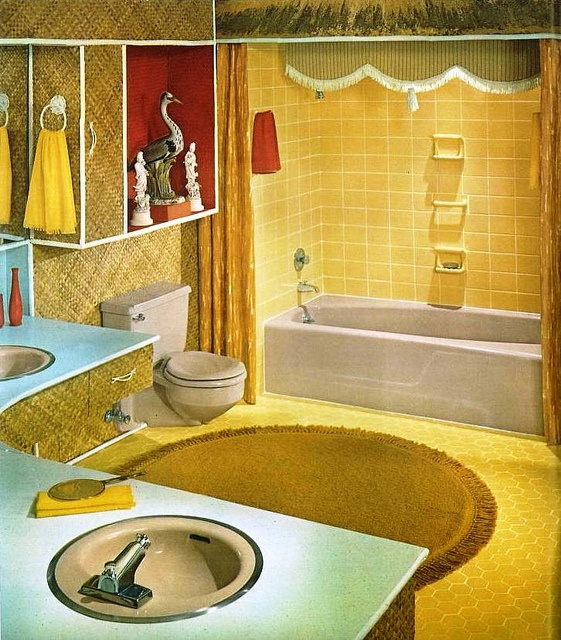
A bright bathroom with bathtub, toilet and two sinks.
A bathroom with a sink, bathtub and other bathroom accessories.
a bathroom with a sink and a toilet and a tub
A white tub sitting next to a sink and a toilet.
A bathroom that has yellow floor and yellow tiled bath area.